History of the Montreal Canadiens

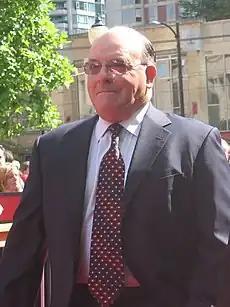
Half-length view of a portly, balding man wearing glasses as he walks down a street

Five days after the closing of the Montreal Forum, the Canadiens played its first game at the Molson Centre (since renamed the Bell Centre). With a capacity of 22,500, the Bell Centre claims to be the largest indoor arena in North America. In the inaugural game, Montreal defeated the Rangers 4–2, with the first goal scored by Vincent Damphousse. The Canadiens qualified for the playoffs but struggled to achieve playoff success in the new arena during the arena's first three seasons. The Habs were eliminated in the first round of the playoffs by the Rangers in six games in 1996 and by the New Jersey Devils in 1997, respectively. In 1998, they won their first playoff series since their 1993 championship by defeating the Pittsburgh Penguins in six games; however, they would get swept by the Buffalo Sabres in the second round of the playoffs. It would be the last time the Canadiens would win a playoff series until 2002.